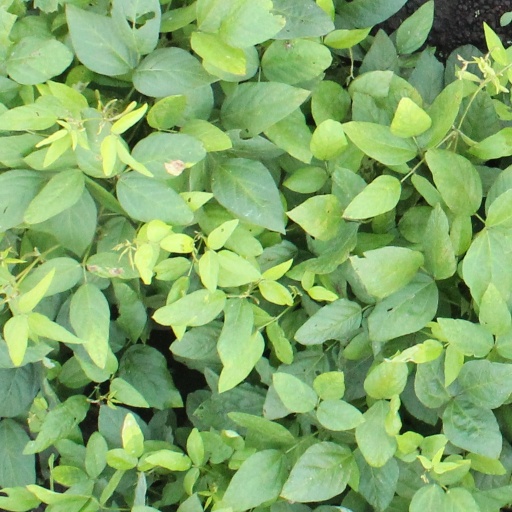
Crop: soybean